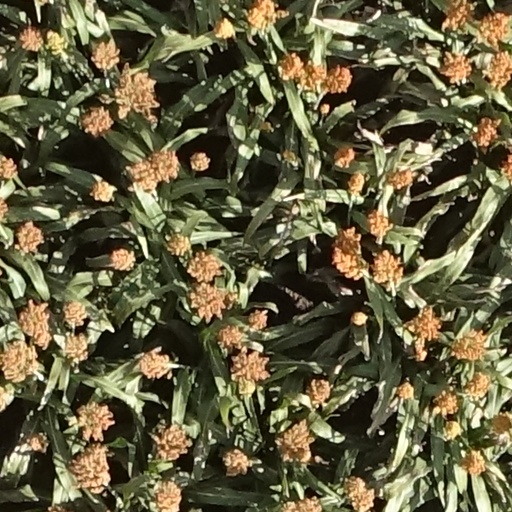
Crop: sorghum